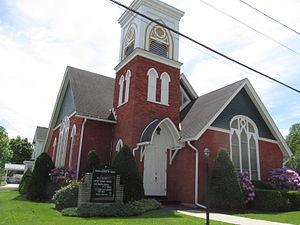
Hyndman est un borough situé au sud-ouest du comté de Bedford, en Pennsylvanie, aux États-Unis. En 2010, il comptait une population de 910 habitants. Il est incorporé en septembre 1877.